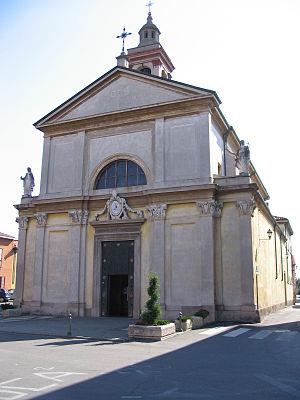
Ciserano est une commune italienne de la province de Bergame en Lombardie.